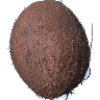
Label: cocos